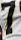
Number: 7